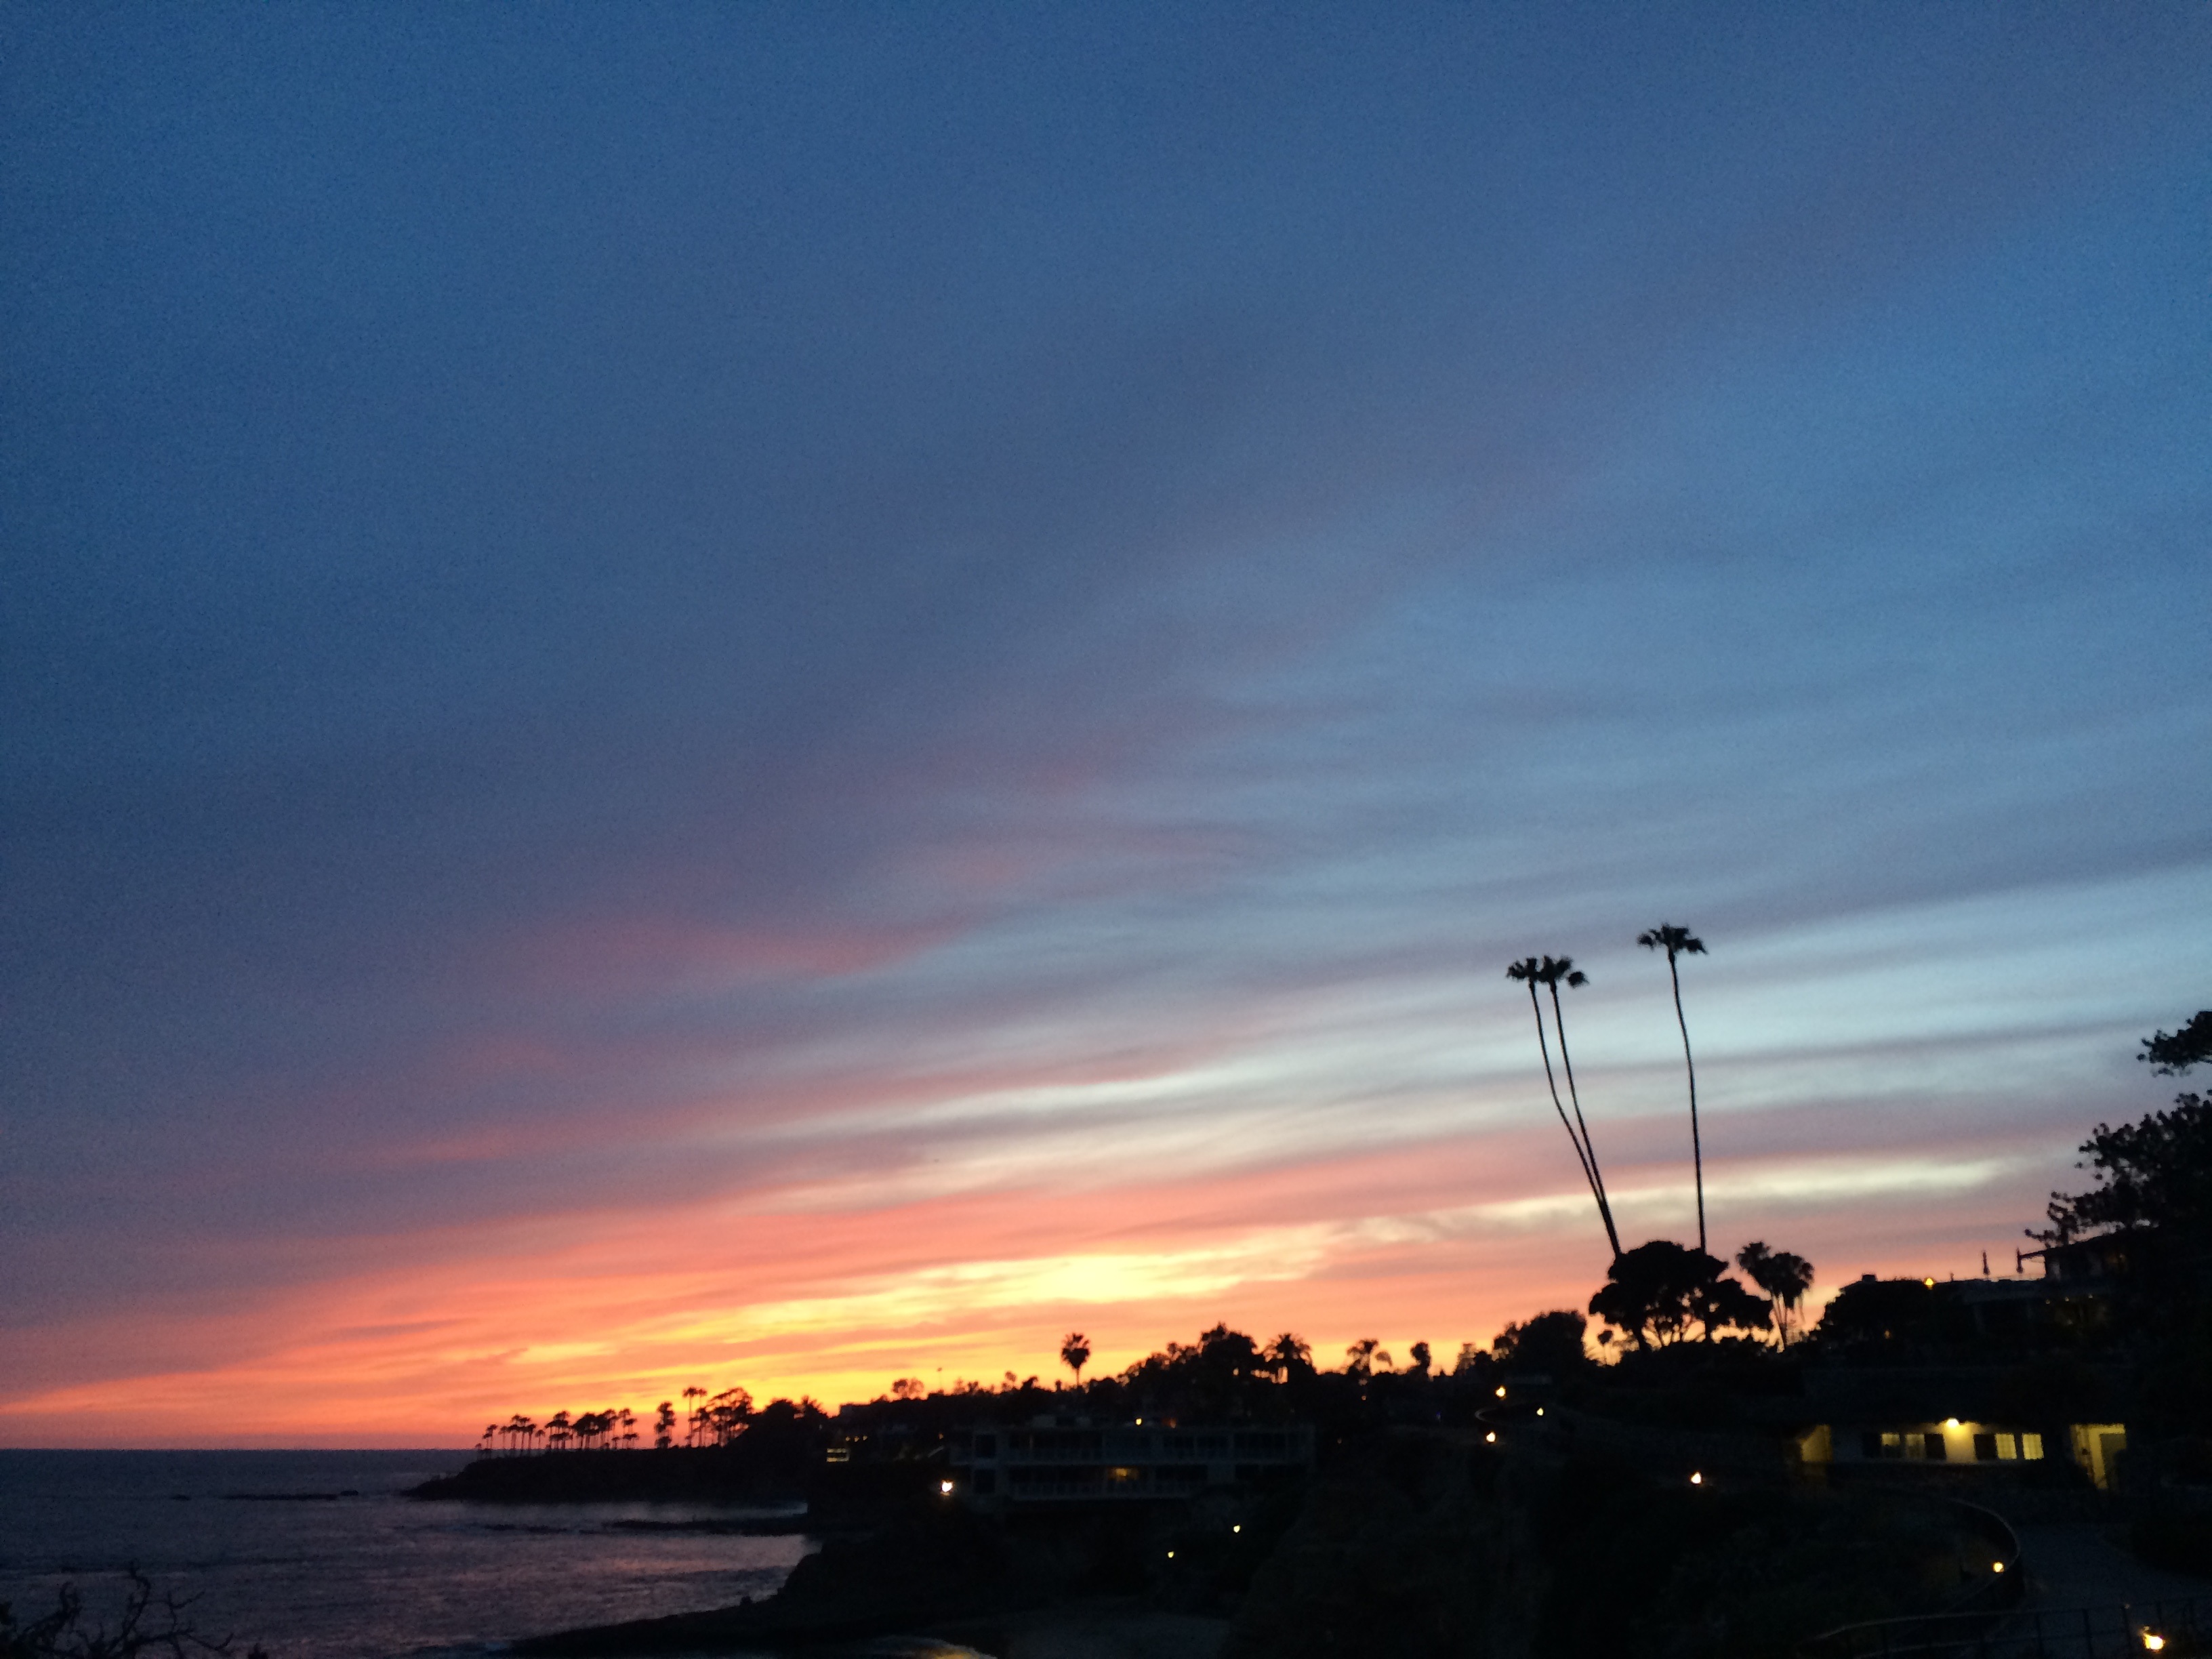
sea, horizon, cloud, sky, sun, sunrise, sunset, morning, dawn, dusk, evening, afterglow